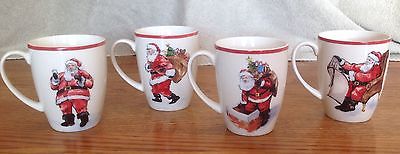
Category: mug